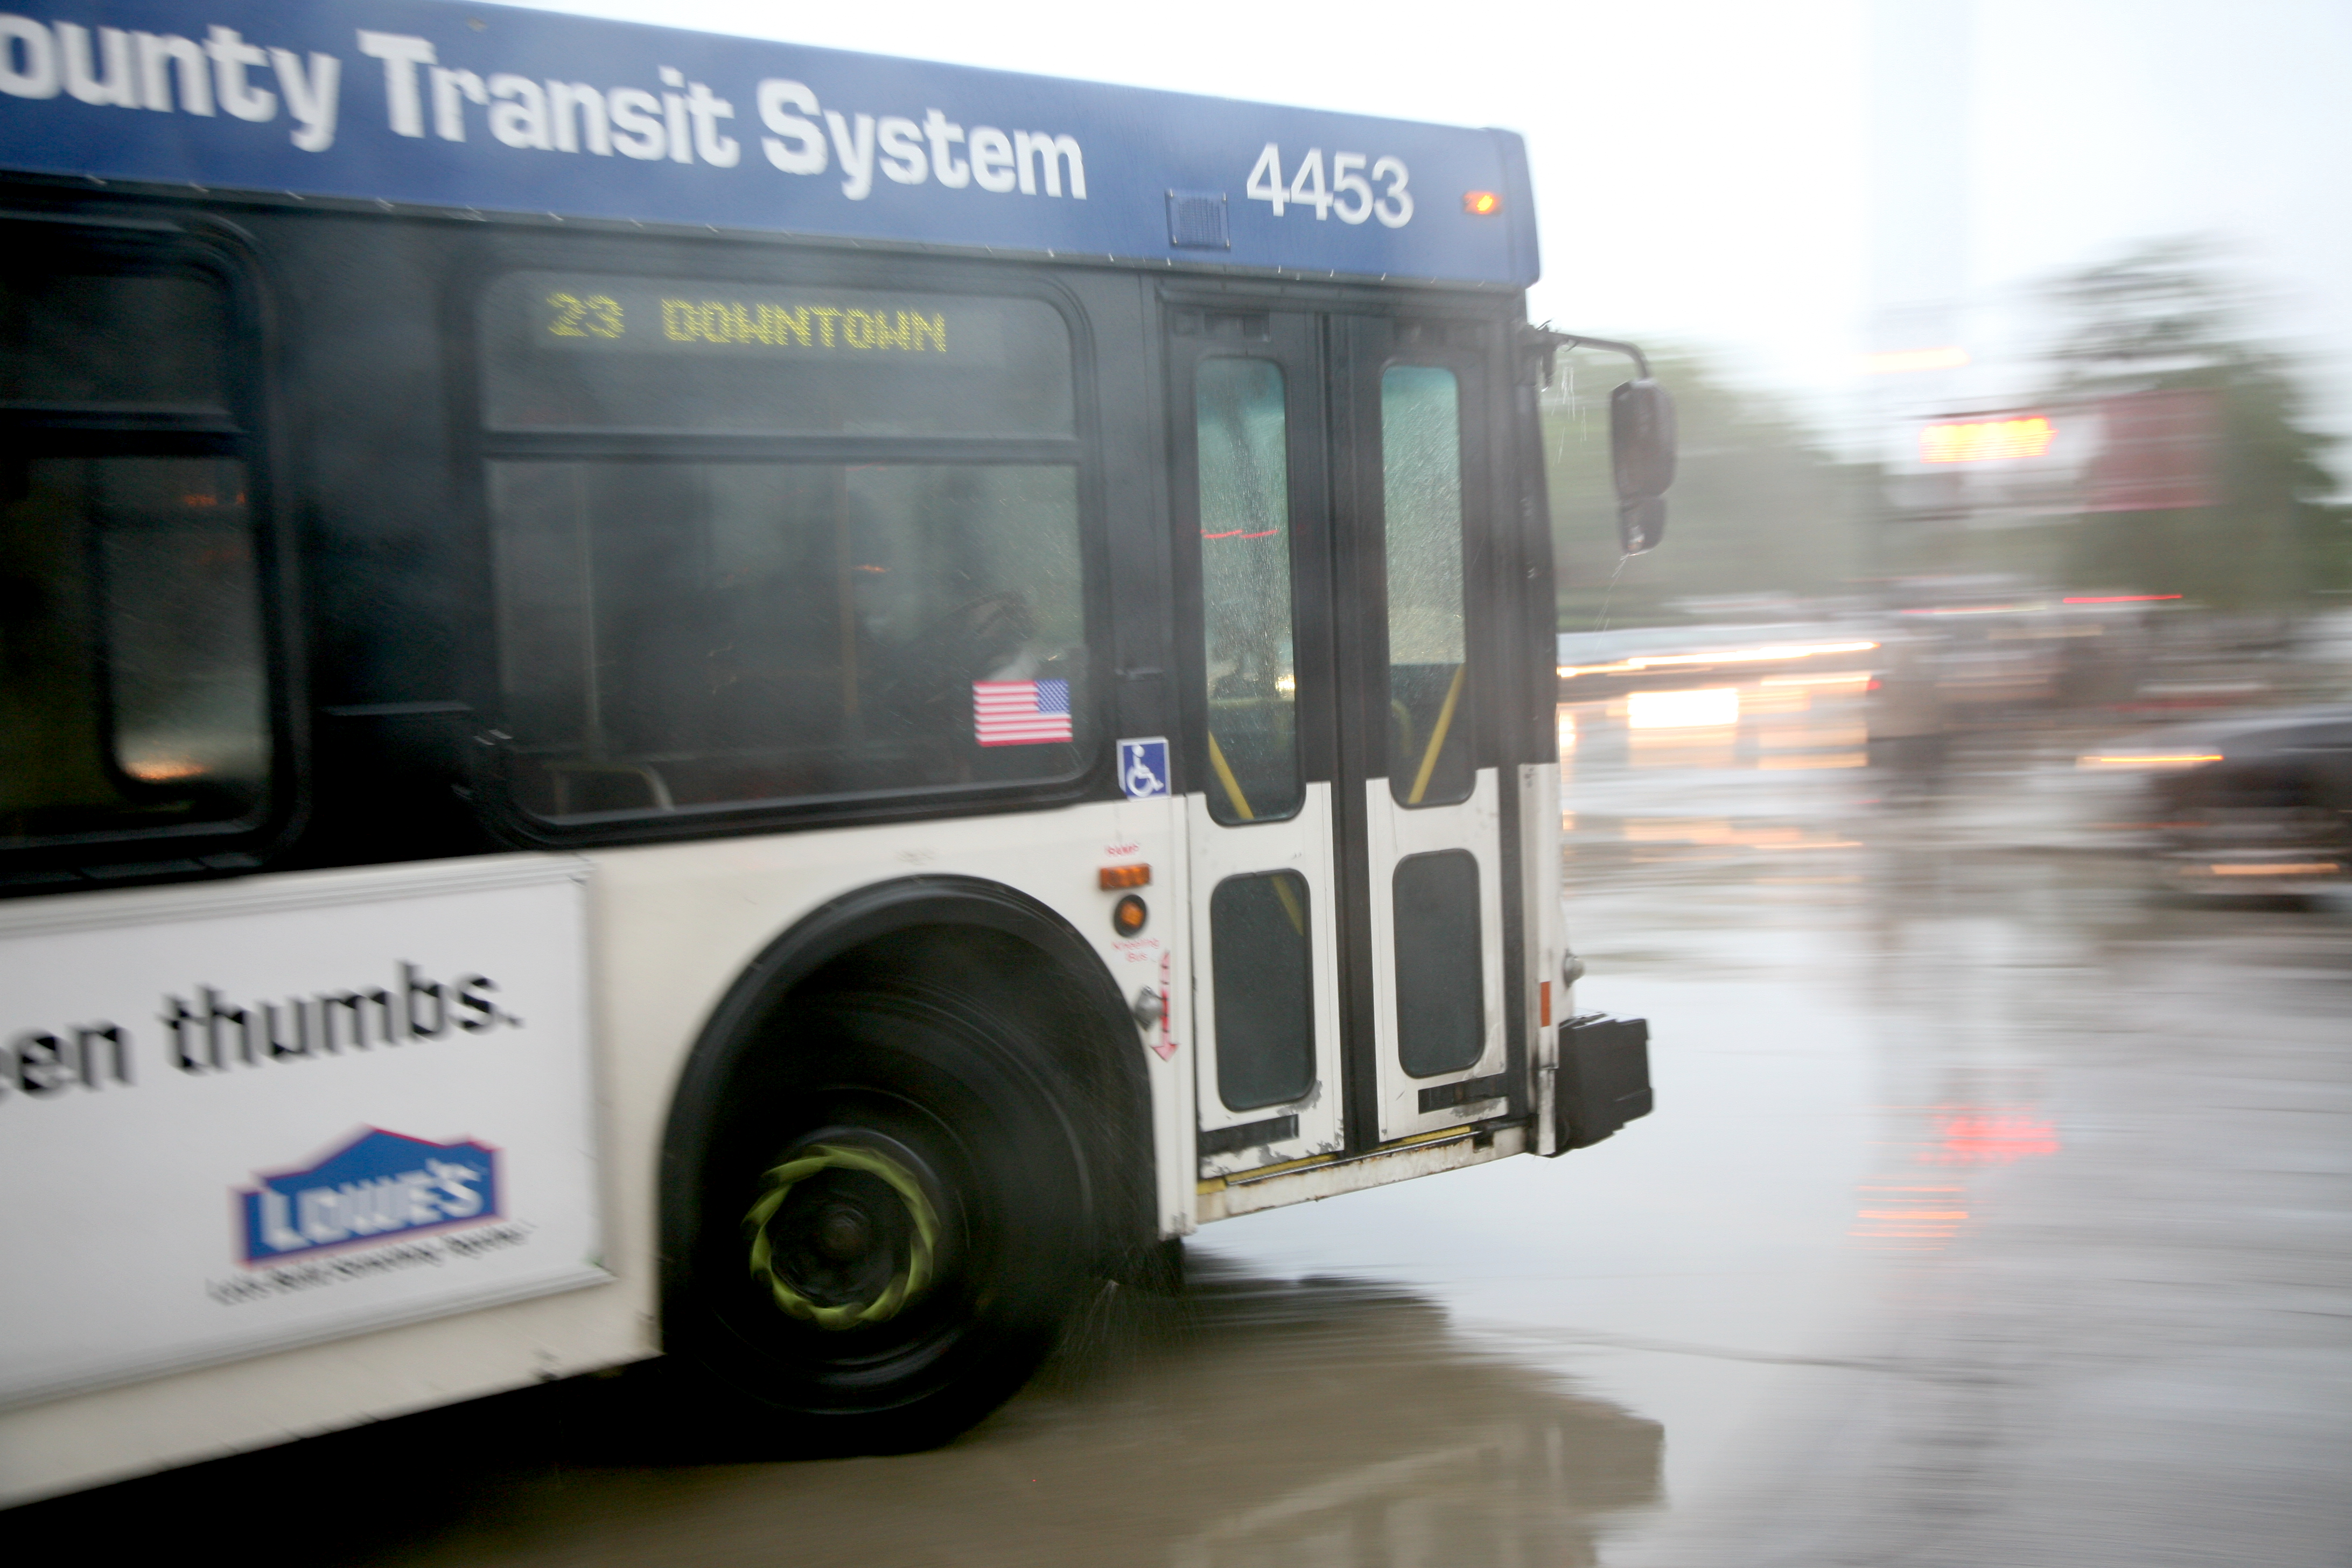
traffic, rain, transport, vehicle, speed, public transport, bus, pluie, cts, lowes, wisconsin, milwaukee, countytransitsystem, land vehicle